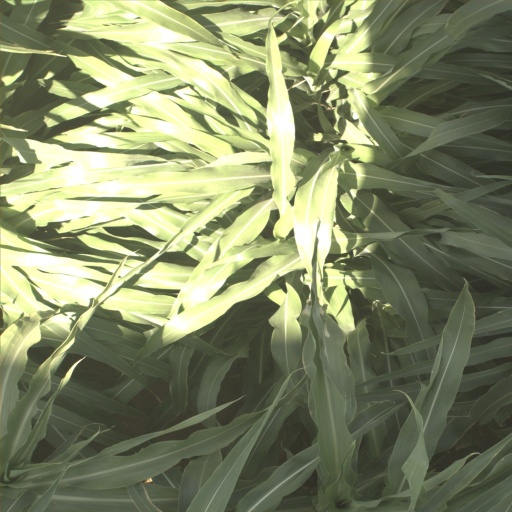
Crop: sorghum